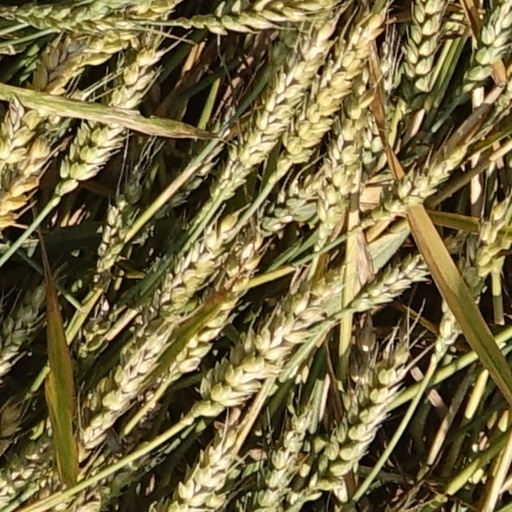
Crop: wheat